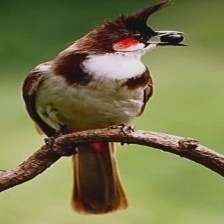
Species: RED WISKERED BULBUL
Scientific name: PYCNONOTUS JOCOSUS